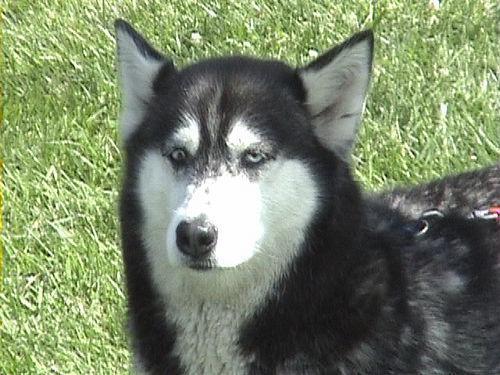
Eskimo_dog